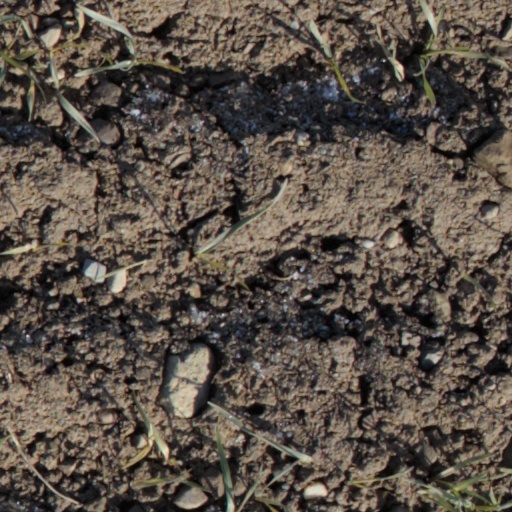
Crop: wheat